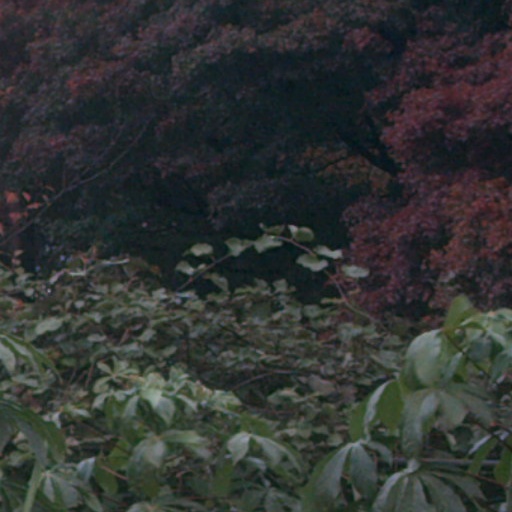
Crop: cassava